Knobkerrie

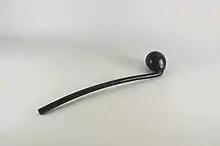
A Zulu iwisa with a spherical head.

Knobkerries were an indispensable weapon of war both in Africa and abroad. In Africa, the weapon found particular use among Nguni peoples. Among the Zulu people they are known as "iwisa." The iwisa was not typically used in combat – though they were occasionally used as thrown weapons in place of the throwing spear or "isijula". Instead, the Zulu used iwisa as swagger sticks, ceremonial objects, or even as snuff containers. In the 20th century, the Zulu nationalist movement Inkatha viewed iwisa as traditional weapons and lobbied for the right to carry such weapons in public. However, many sources emphasise the historical use of the "iwisa" in close-combat, where it was used to deliver blows, and also in executions.